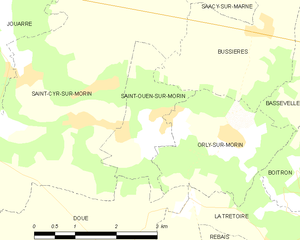
Carte des communes françaises Saint-Ouen-sur-Morin